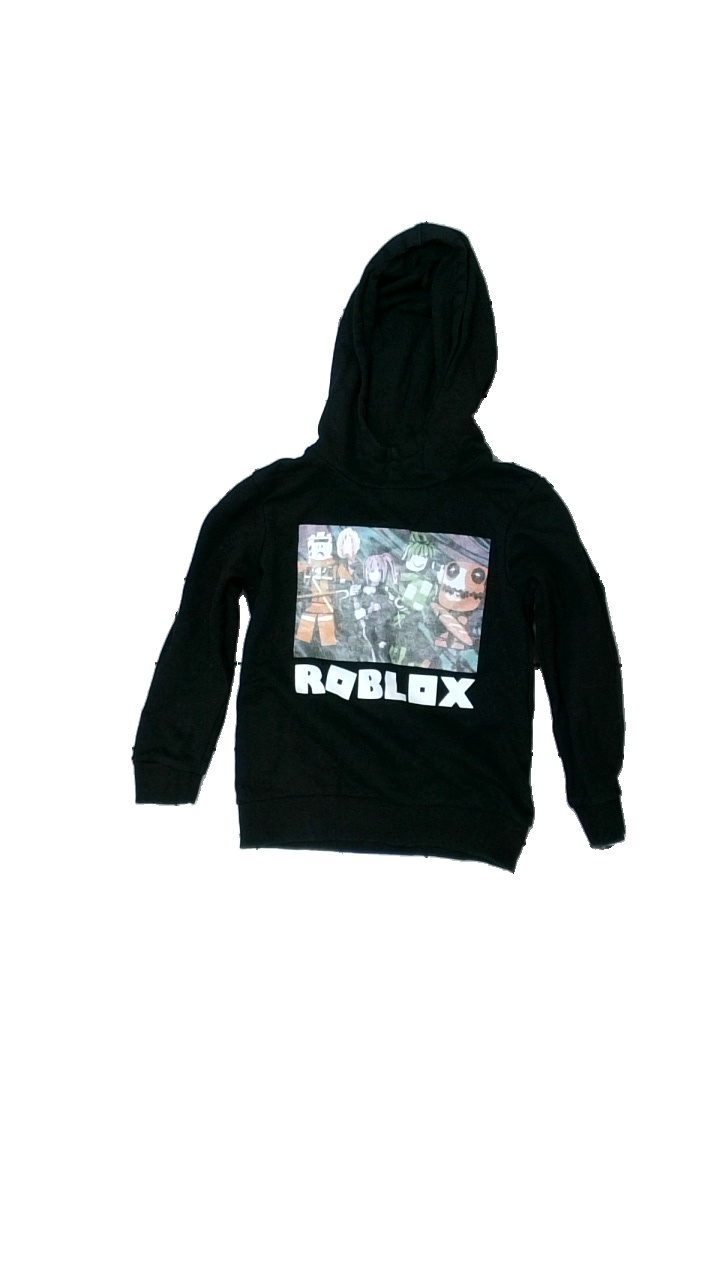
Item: Hoodie (Children)
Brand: Roblox
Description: svart hoodie med text fram, mycket hårig
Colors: Black, White
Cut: Regular
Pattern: Other
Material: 100% cotton
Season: All
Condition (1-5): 3
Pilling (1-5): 5
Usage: Export
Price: <50